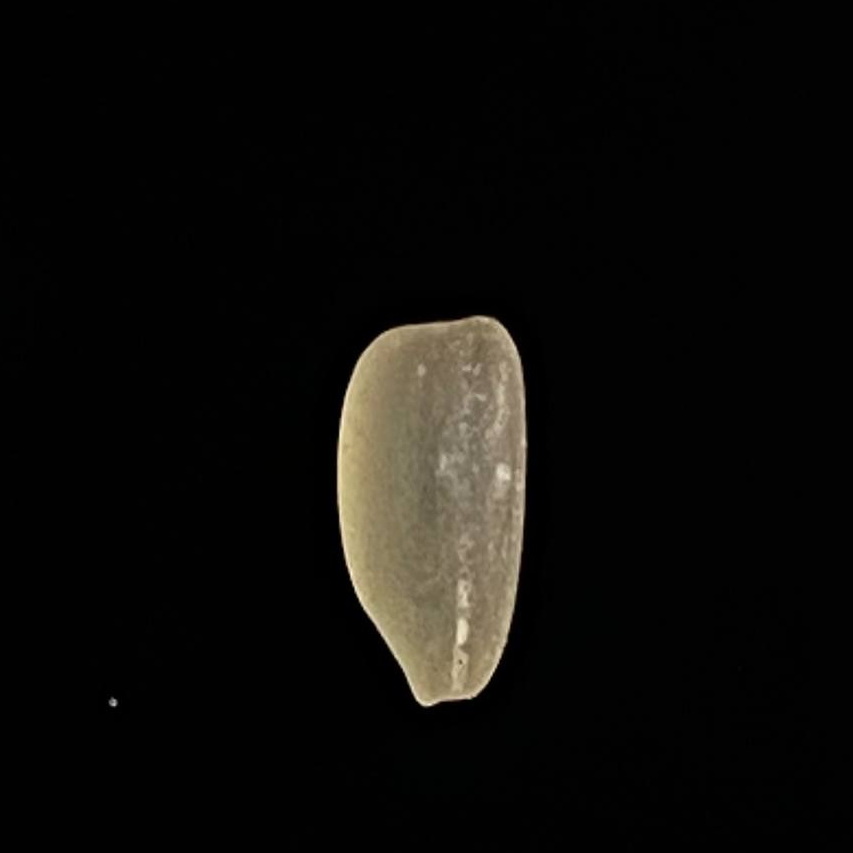
Rice variety: Gutisharna